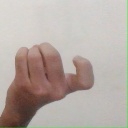
अक्षर: ज